Indo-Mesopotamia relations

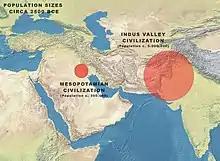
Comparative population sizes circa 2500 BCE.

The westernmost Harappan city was located on the Makran coast at Sutkagan Dor, near the tip of the Arabian Peninsula, and is considered as an ancient maritime trading station, probably between modern day Pakistan and the Persian Gulf.